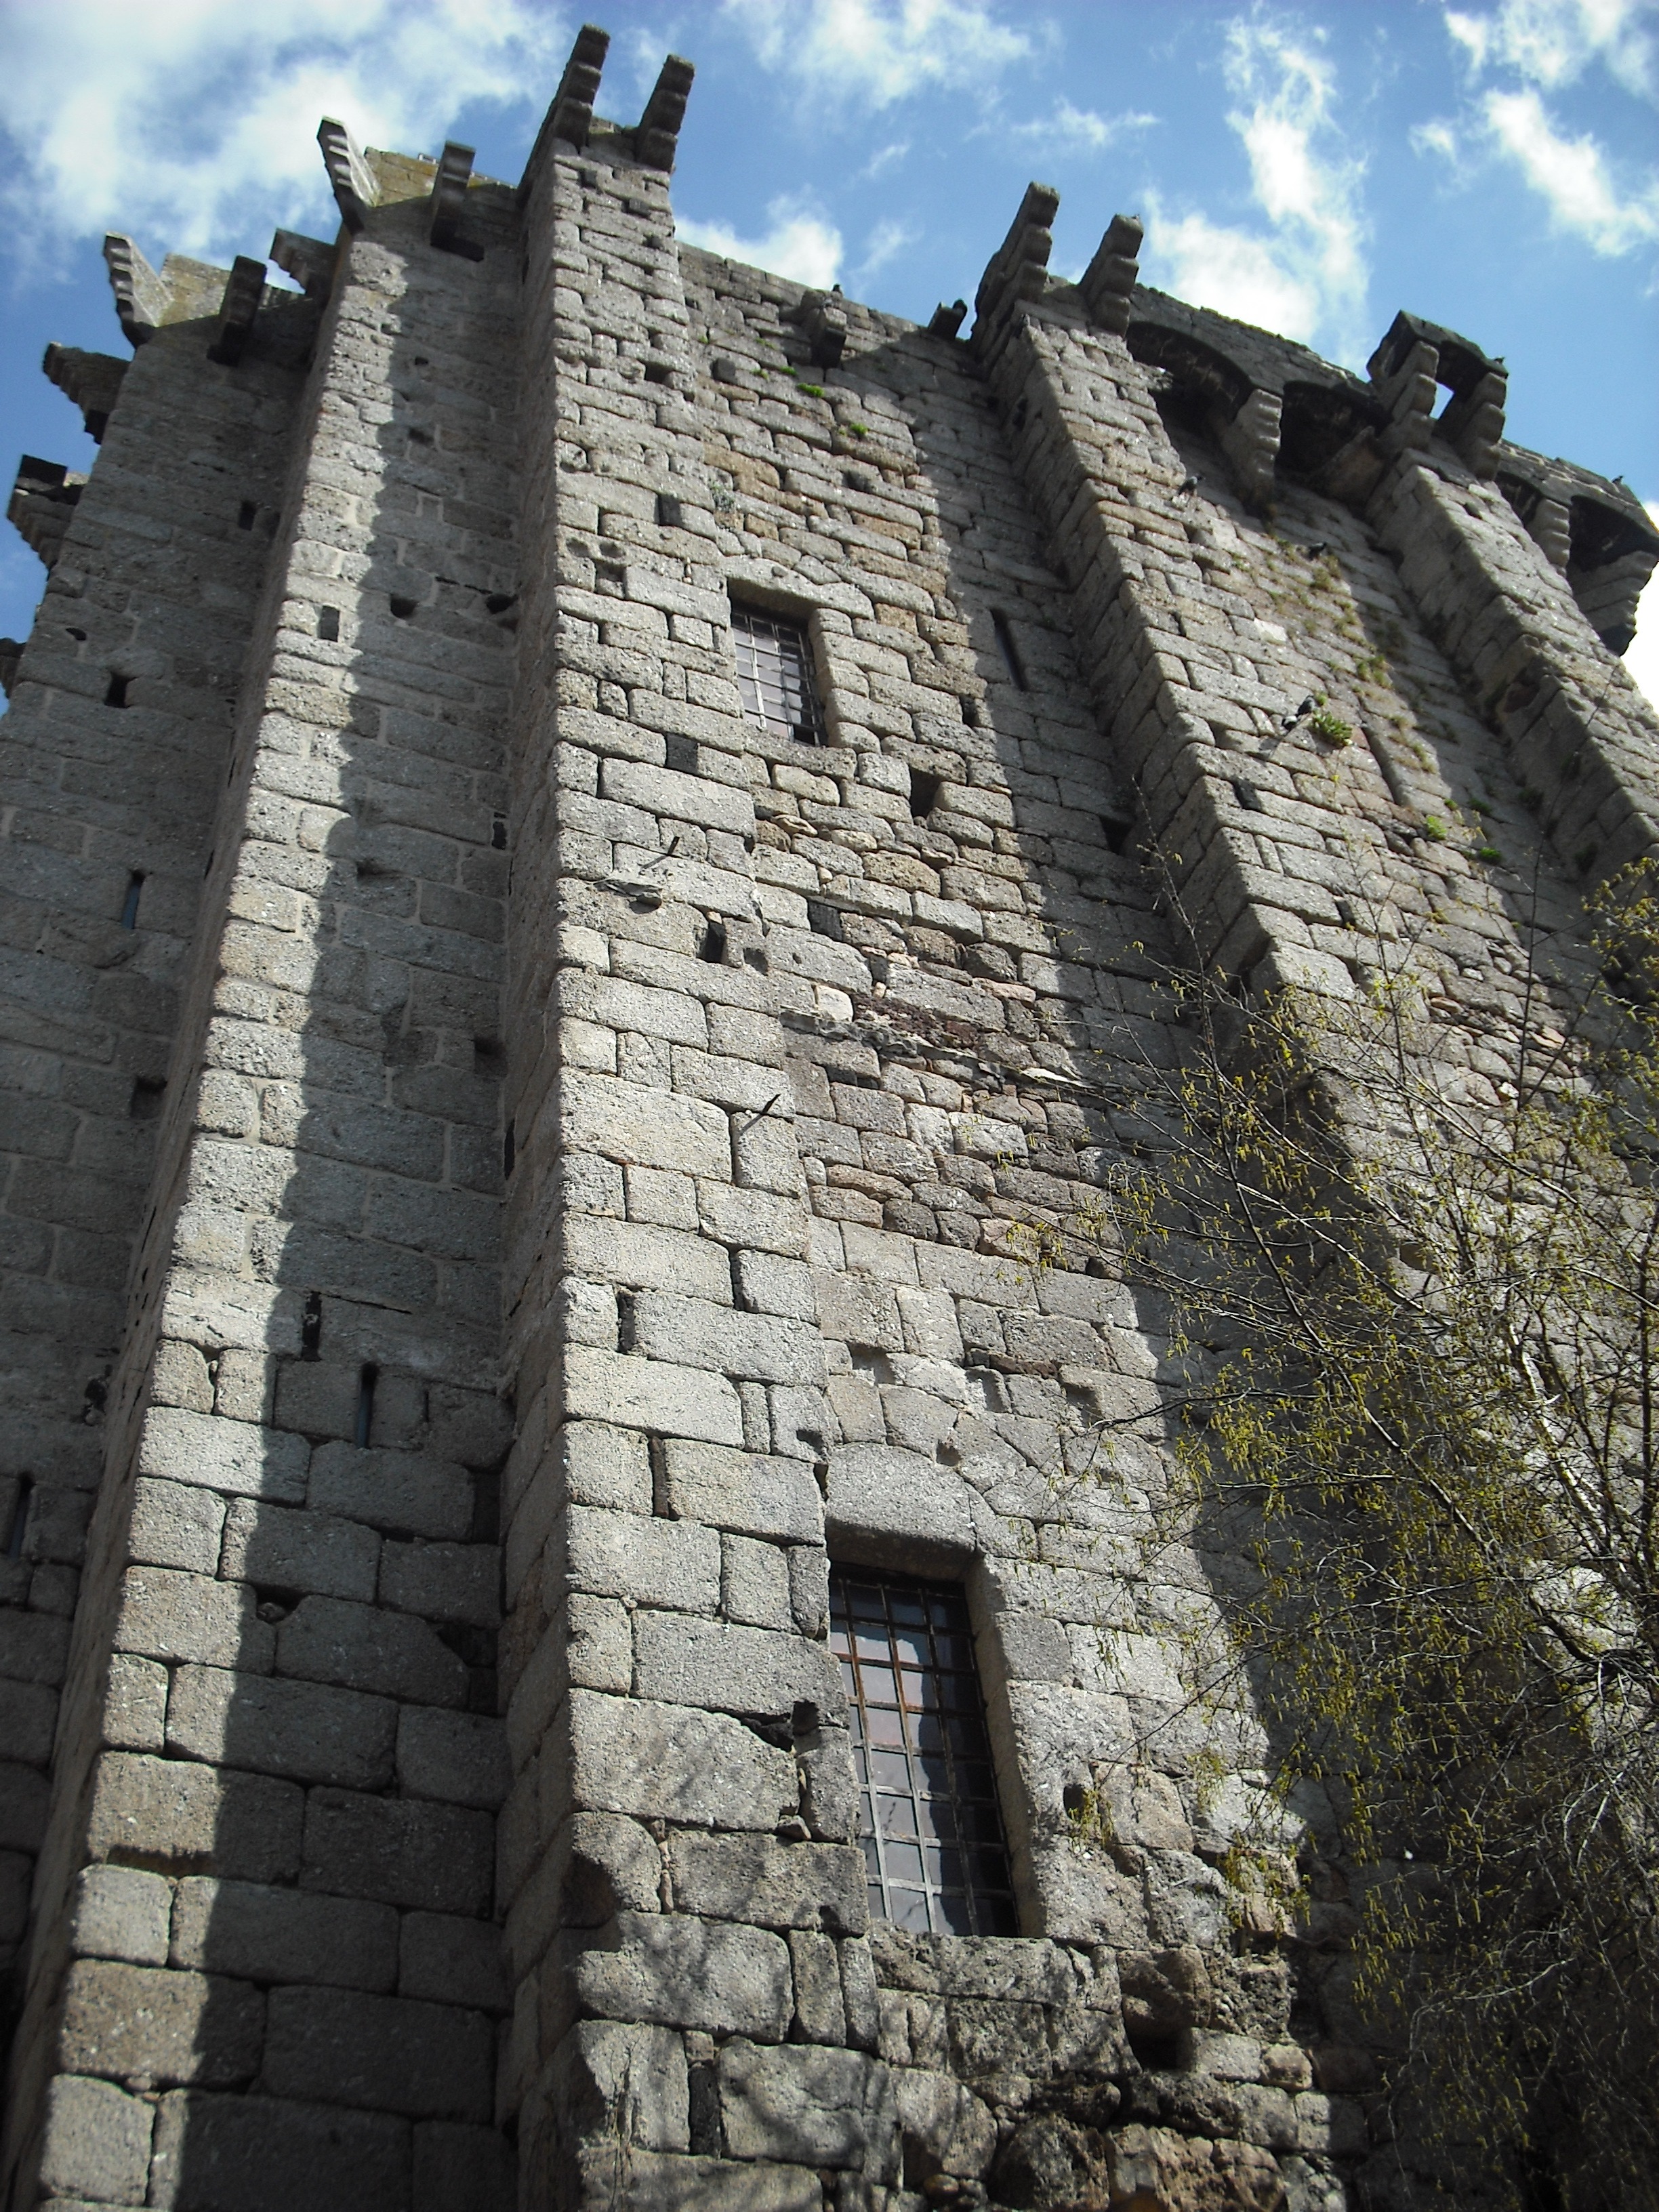
building, wall, tower, castle, fortification, ruins, middle ages, archaeological site, middle age, historic site, ancient history